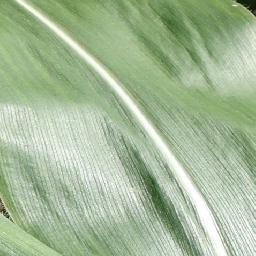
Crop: corn
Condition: (maize)_healthy